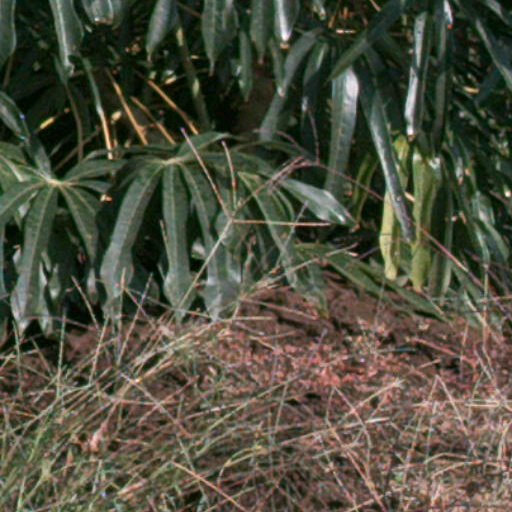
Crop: cassava